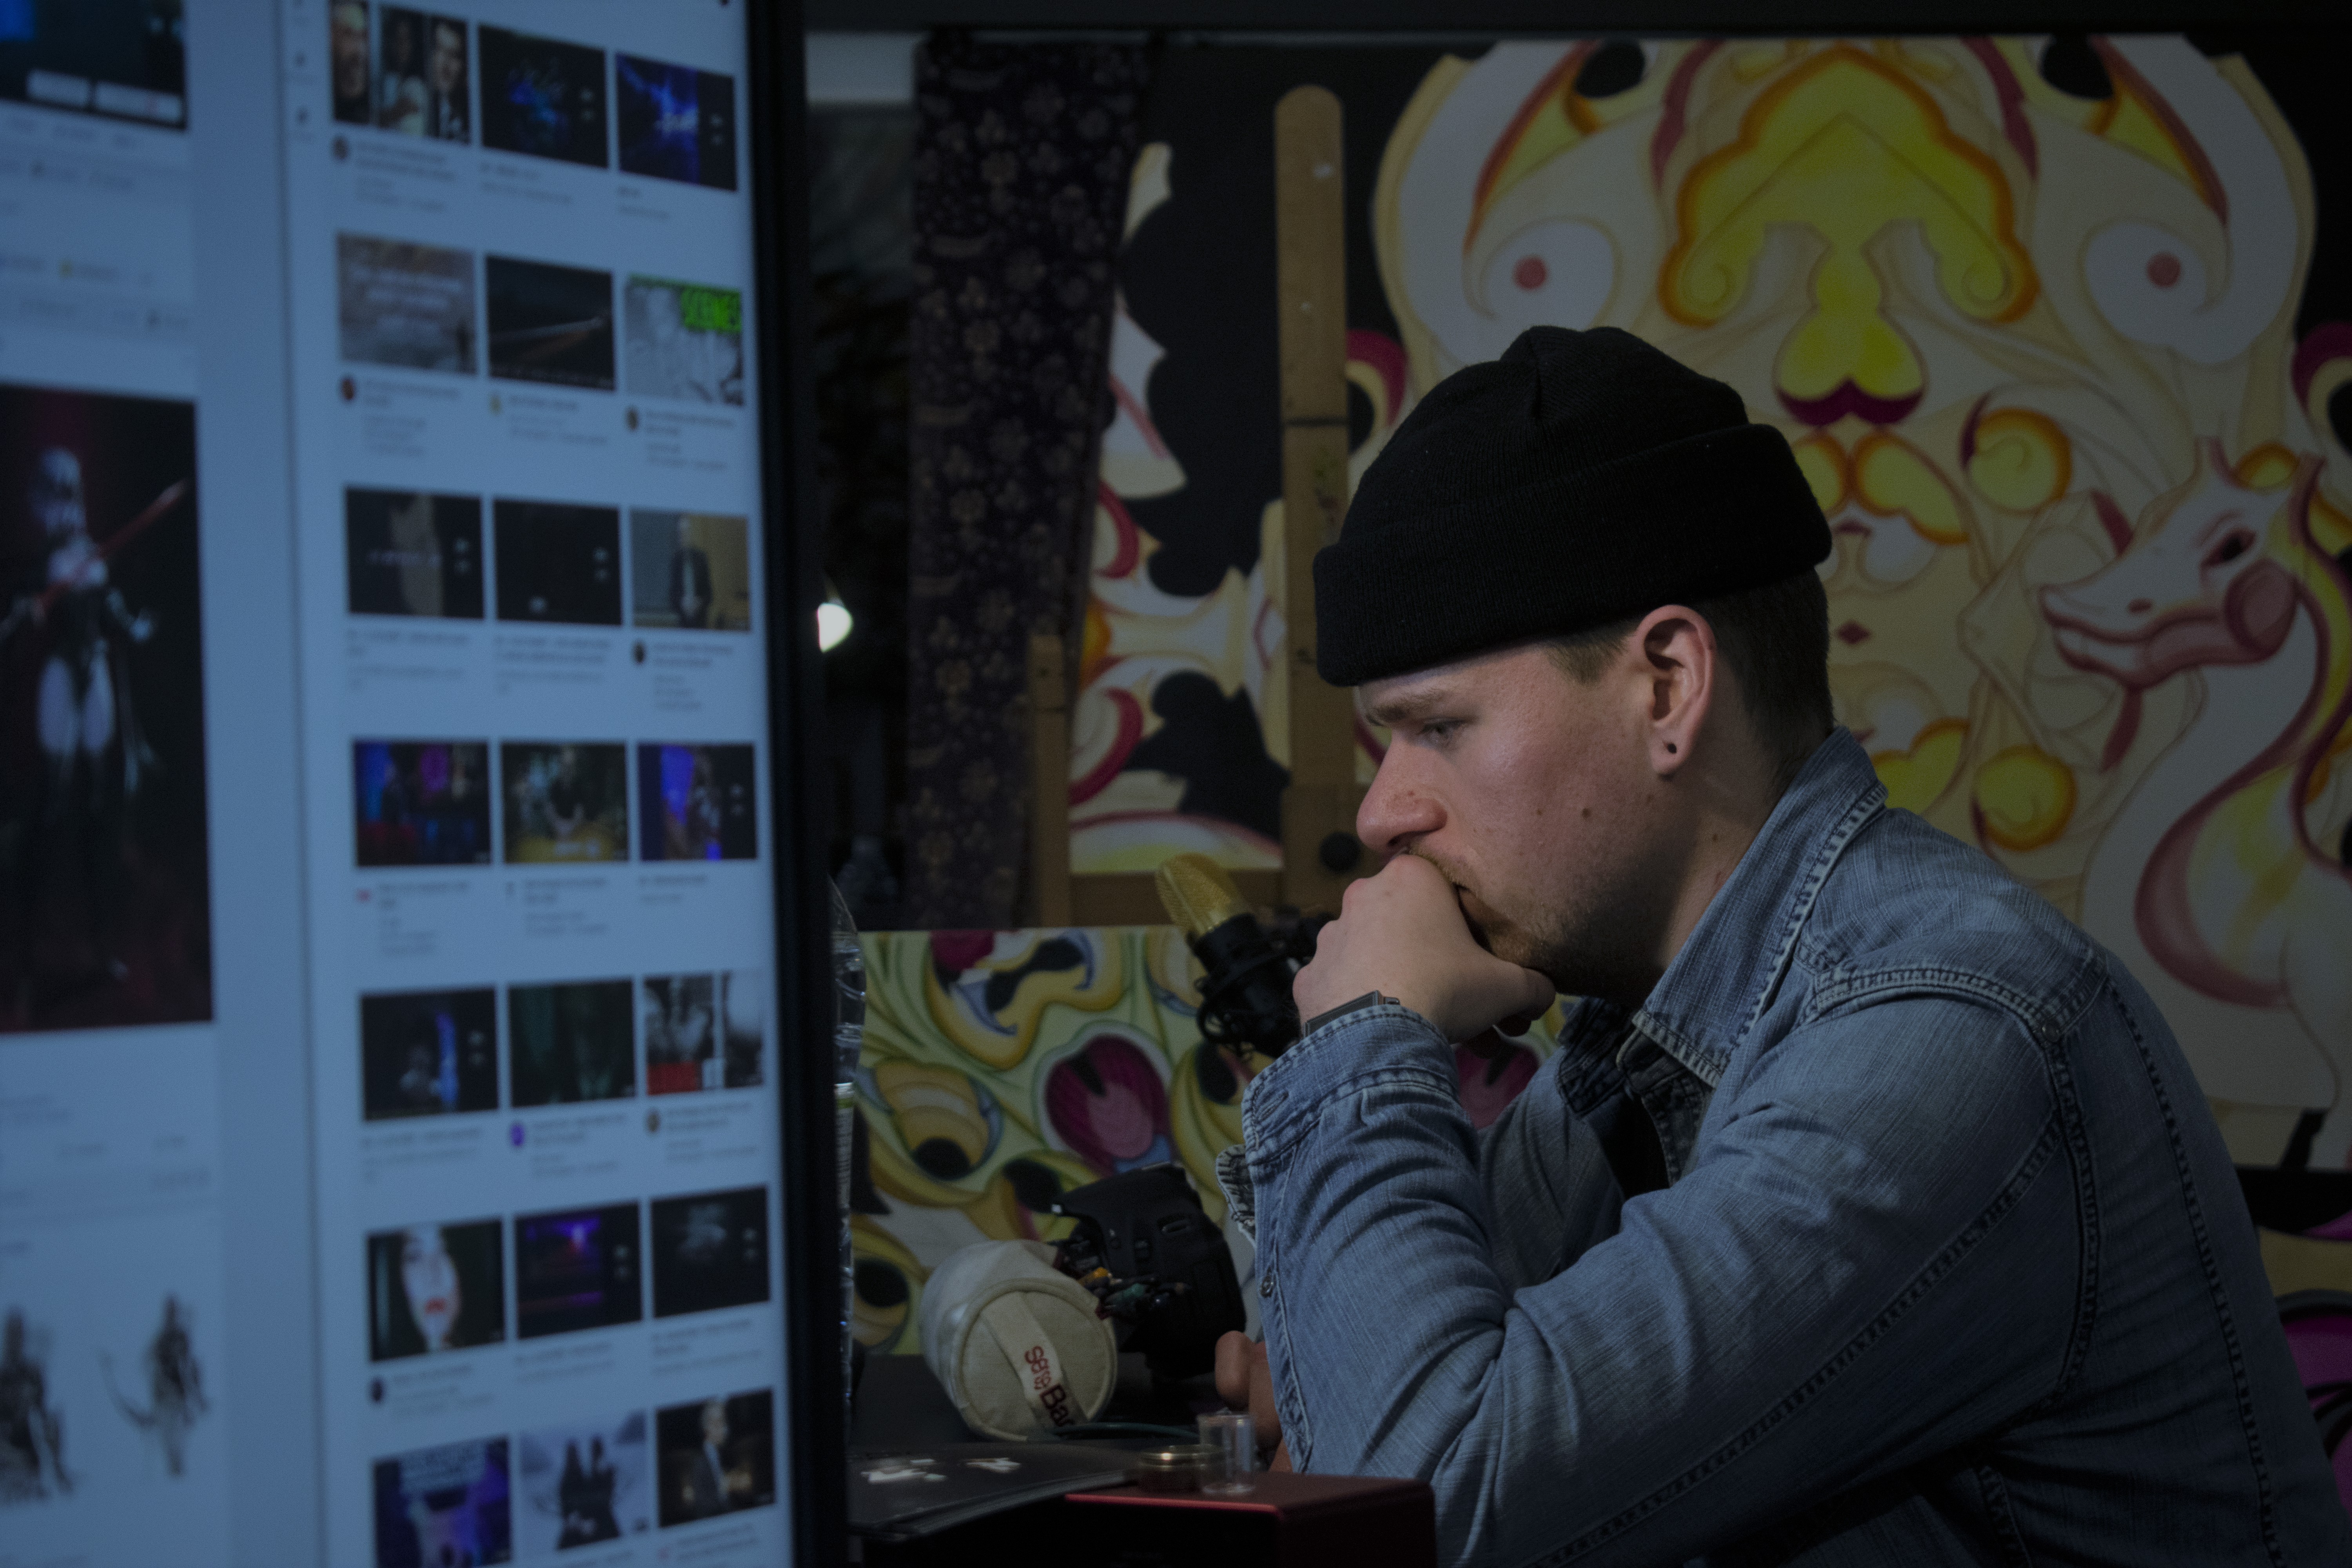
Brecht, Corbeel, illustration, art, work, photography, outside, inside, light, composition, national, nature, color, colour, design, popular, tree, france, belgium, germany, italy, brussels, Brecht Corbeel, decoration, props, concept art, photobashing, reference, blog, people, panda, artist, visual arts, room